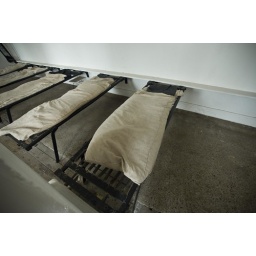
Soldiers beds in Guard Room door